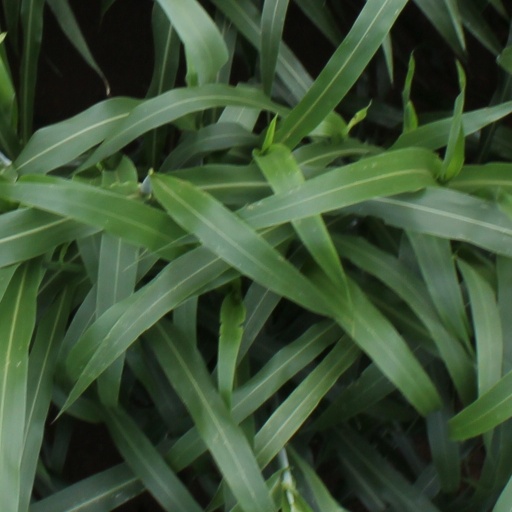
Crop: sorghum